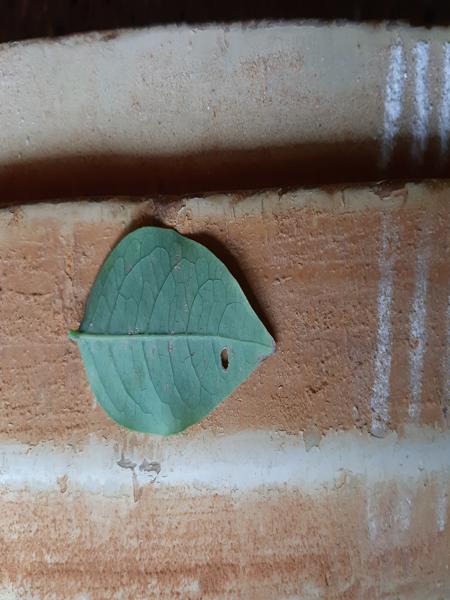
Plant: Amla